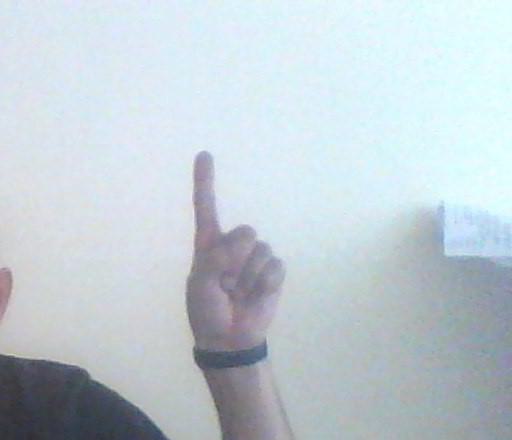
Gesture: one